Telesur (Suriname)

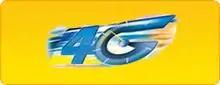
TeleG 4G logo

On November 15, 2013, TeleG released their 4G network. Telesur was already working on the transition from 3G to 4G. The investment had cost a total of 10 million U$. The 4G coverage would only be available for 56 locations in Paramaribo and Commewijne that year. In the beginning of 2014, Telesur expanded their 4G coverage. At the end of 2014 Telesur reached their set goal; to have total coverage of 4G in all parts of Suriname. The average user of TeleG would experience a download speed of 10MBPS. Next to Telesur, the European-Based network Digicel, has launched their 4G network. The launch took place in July 2014.